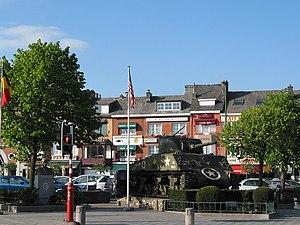
Bastogne (Belgique), place Général Mc Auliffe.
Le M4 Sherman est un char moyen et le char américain produit en plus grande quantité pendant la Seconde Guerre mondiale. Près de cinquante mille exemplaires furent produits.
Bastogne est une ville francophone de Belgique et un chef-lieu d'arrondissement situé en Région wallonne et en Ardenne belge dans la province de Luxembourg.